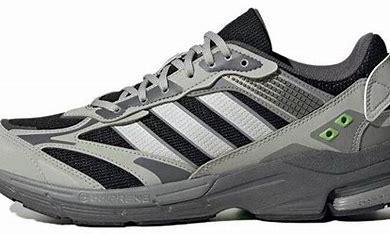
Brand: adidas
Model: Spiritain 2000